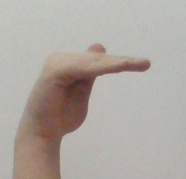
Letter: khaa